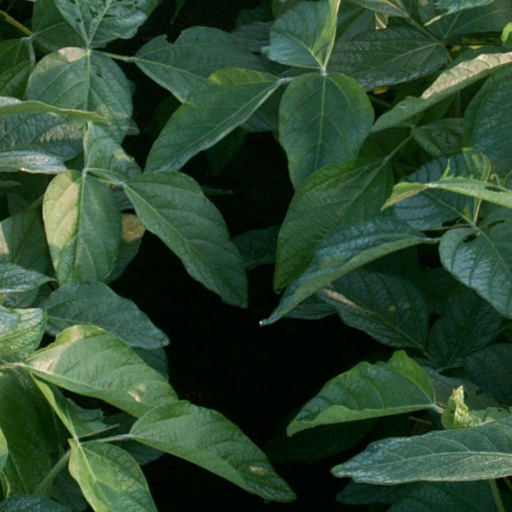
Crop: soybean